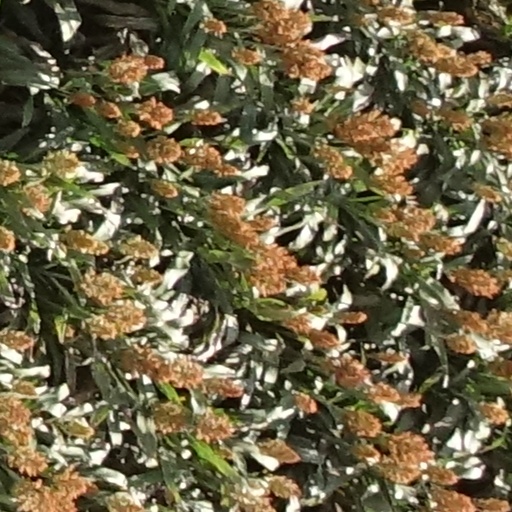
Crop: sorghum